Mary Blair Moody

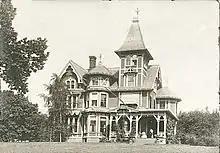
The Dr. Mary B. Moody House in New Haven where Moody practiced medicine from 1890 through 1903

Moody and her family moved to New Haven, Connecticut, in 1886 where her husband ran the state office for the Northwestern Mutual Life Insurance Company. Moody quickly established herself as one of just a few women physicians in the city. Moody was a member of the Connecticut Medical Society and the National Medical Association, and in 1894 she became the first woman member of the American Association of Anatomists.